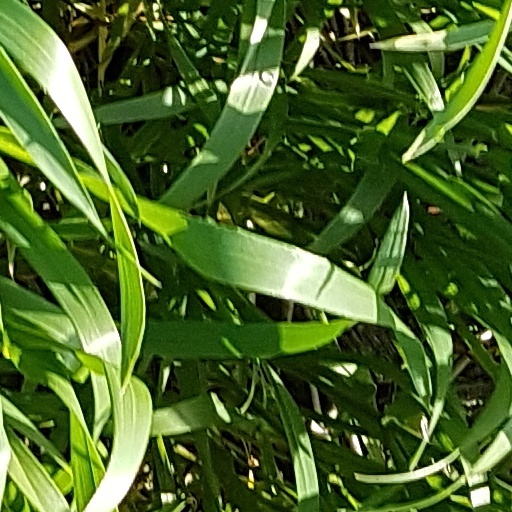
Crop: wheat